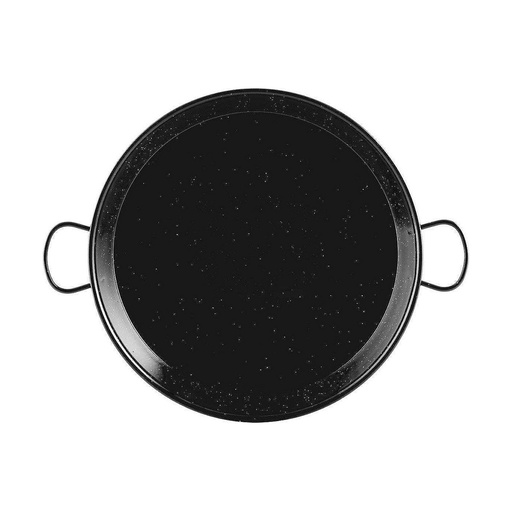
Caçarola Vaello Metal Ø 50 cm Aço Esmaltado
Brand: Vaello
Category: Home & Garden > Kitchen & Dining > Cookware & Bakeware > Cookware > Paella Pans